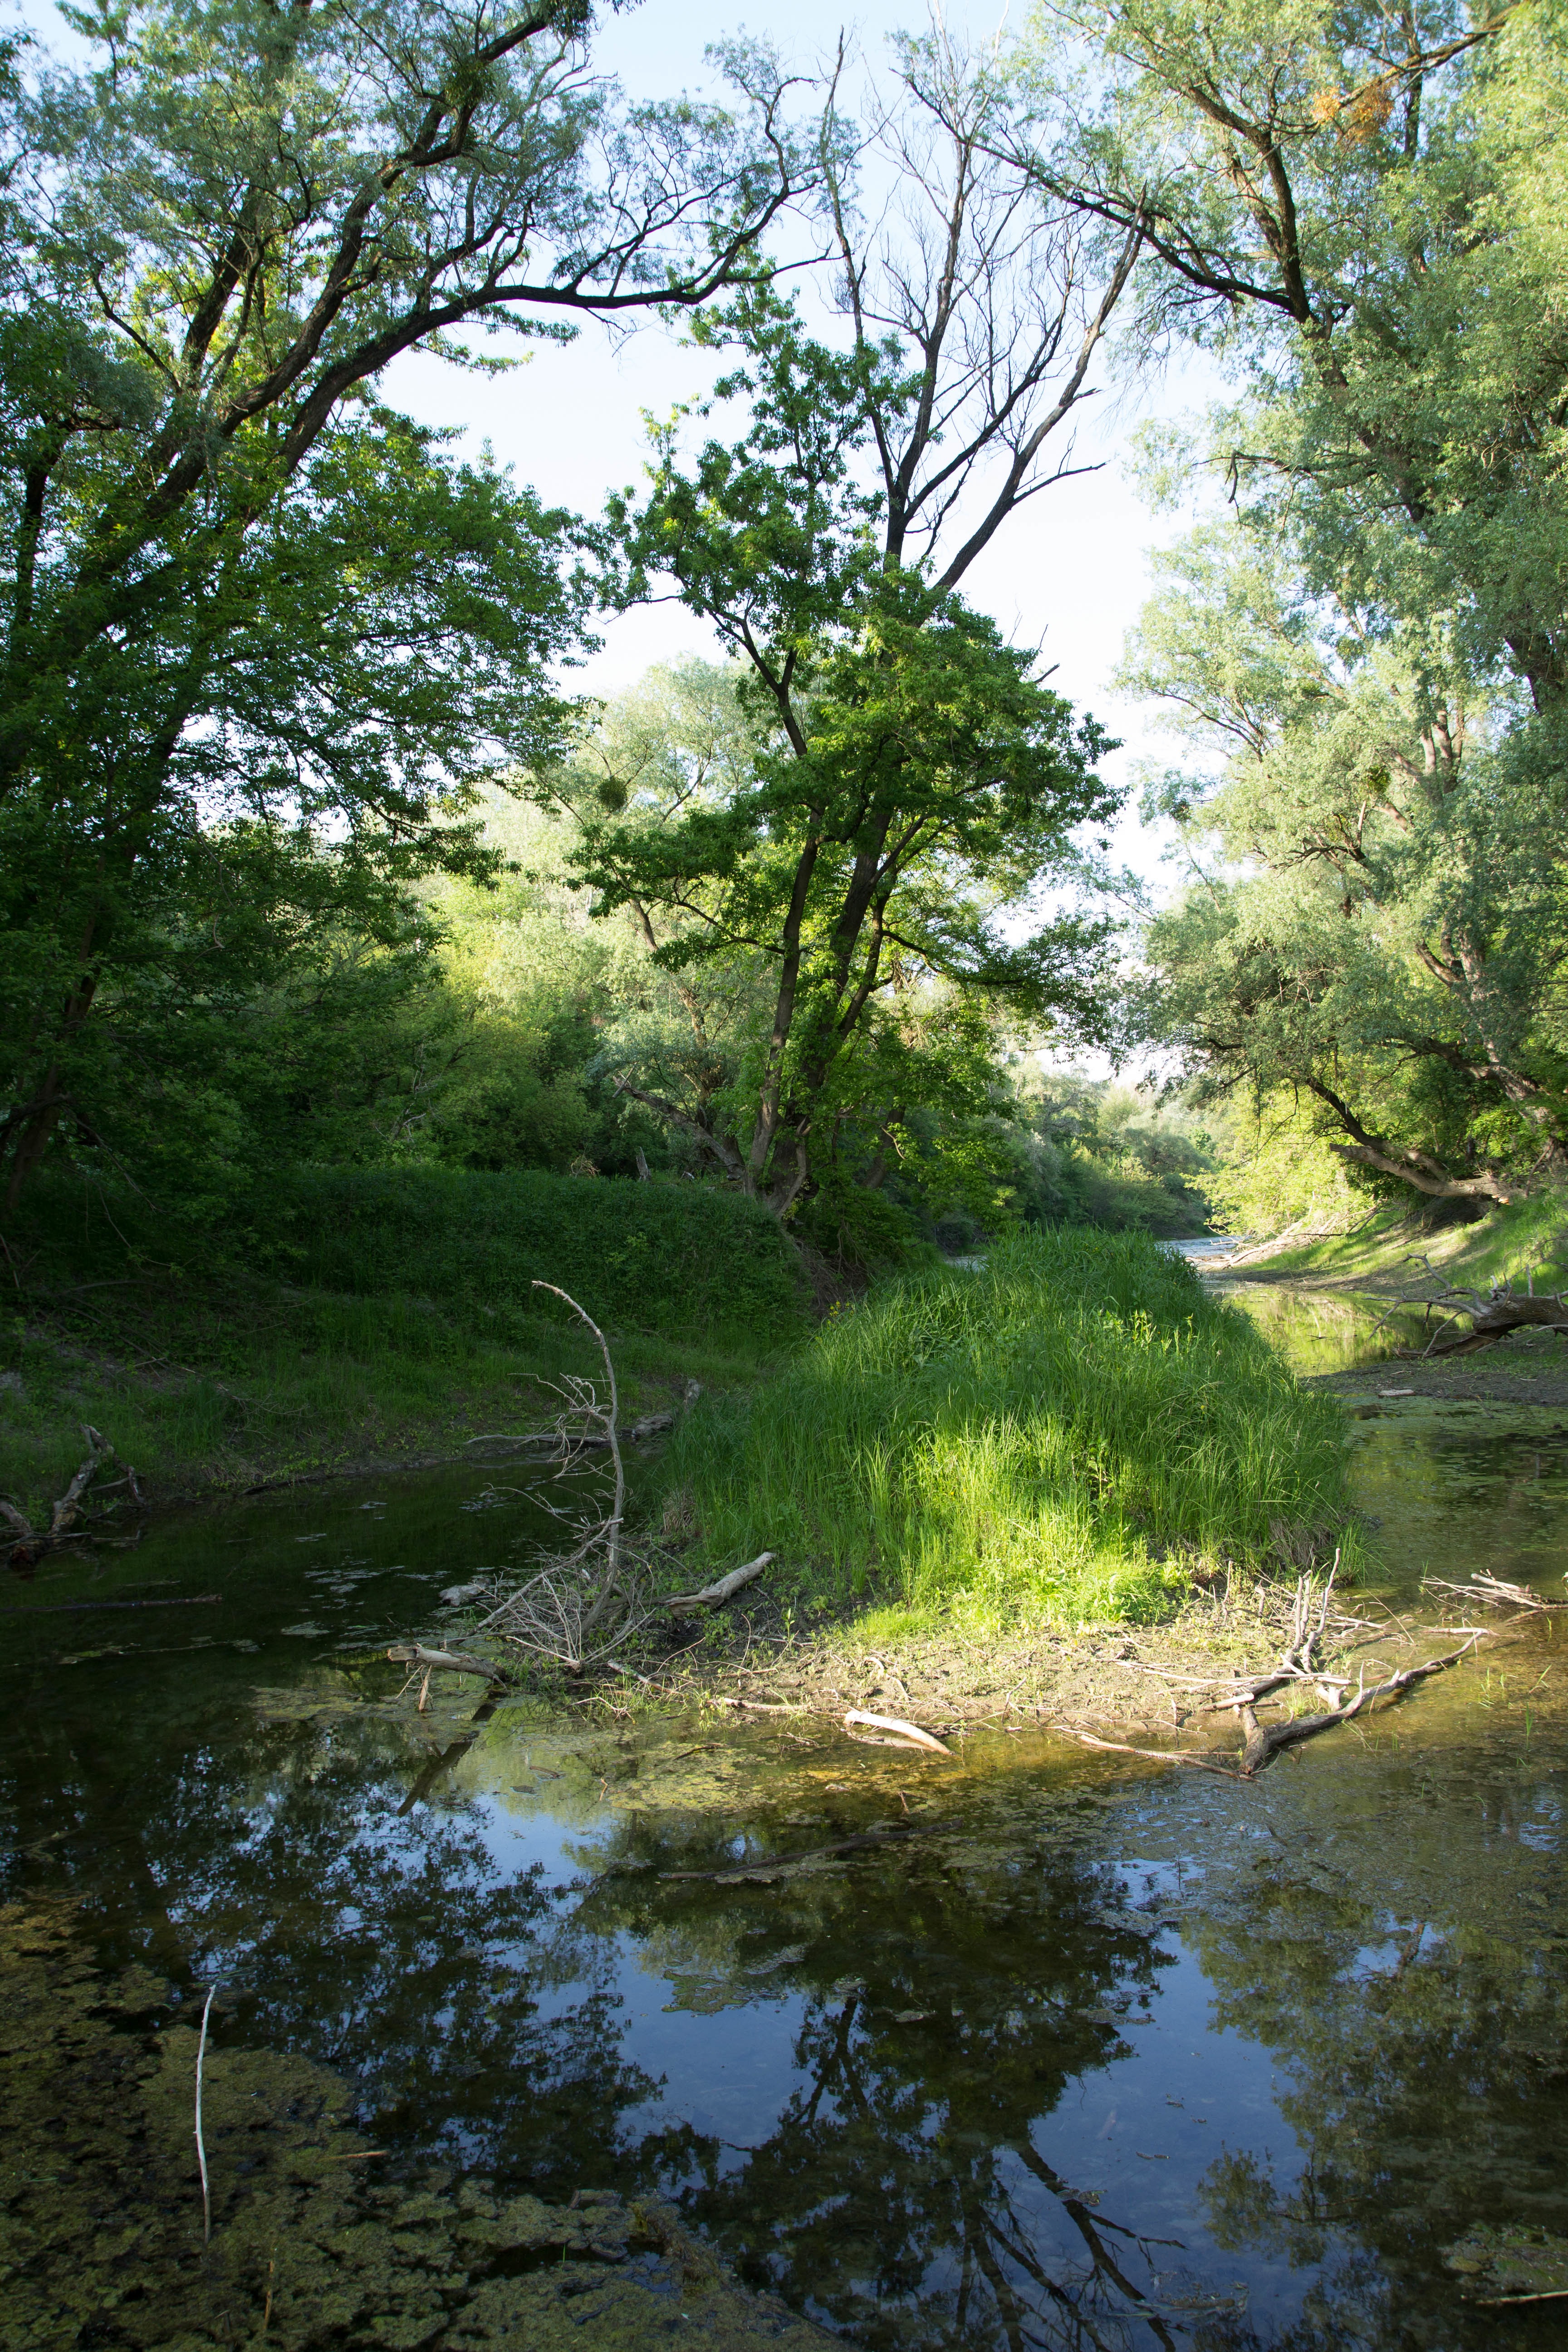
landscape, tree, nature, forest, creek, wilderness, leaf, flower, lake, river, pond, stream, reflection, jungle, autumn, botany, body of water, vegetation, wetland, woodland, habitat, ecosystem, natural environment, woody plant